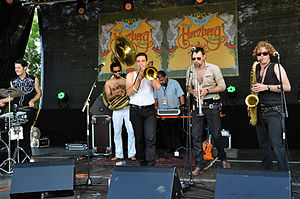
Band
Et band optræder på musikfestival i Tyskland
Denne artikel omhandler musikgrupper. Opslagsordet har også en anden betydning, se Band.